Jeff Henderson (chef)

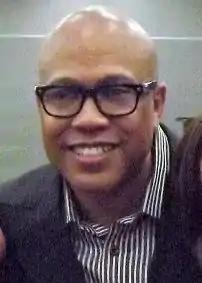
Henderson in 2012

Jeff Henderson is an American chef, bestselling author and popular public speaker. He is also a former felon, having served nearly a decade in prison for cocaine.